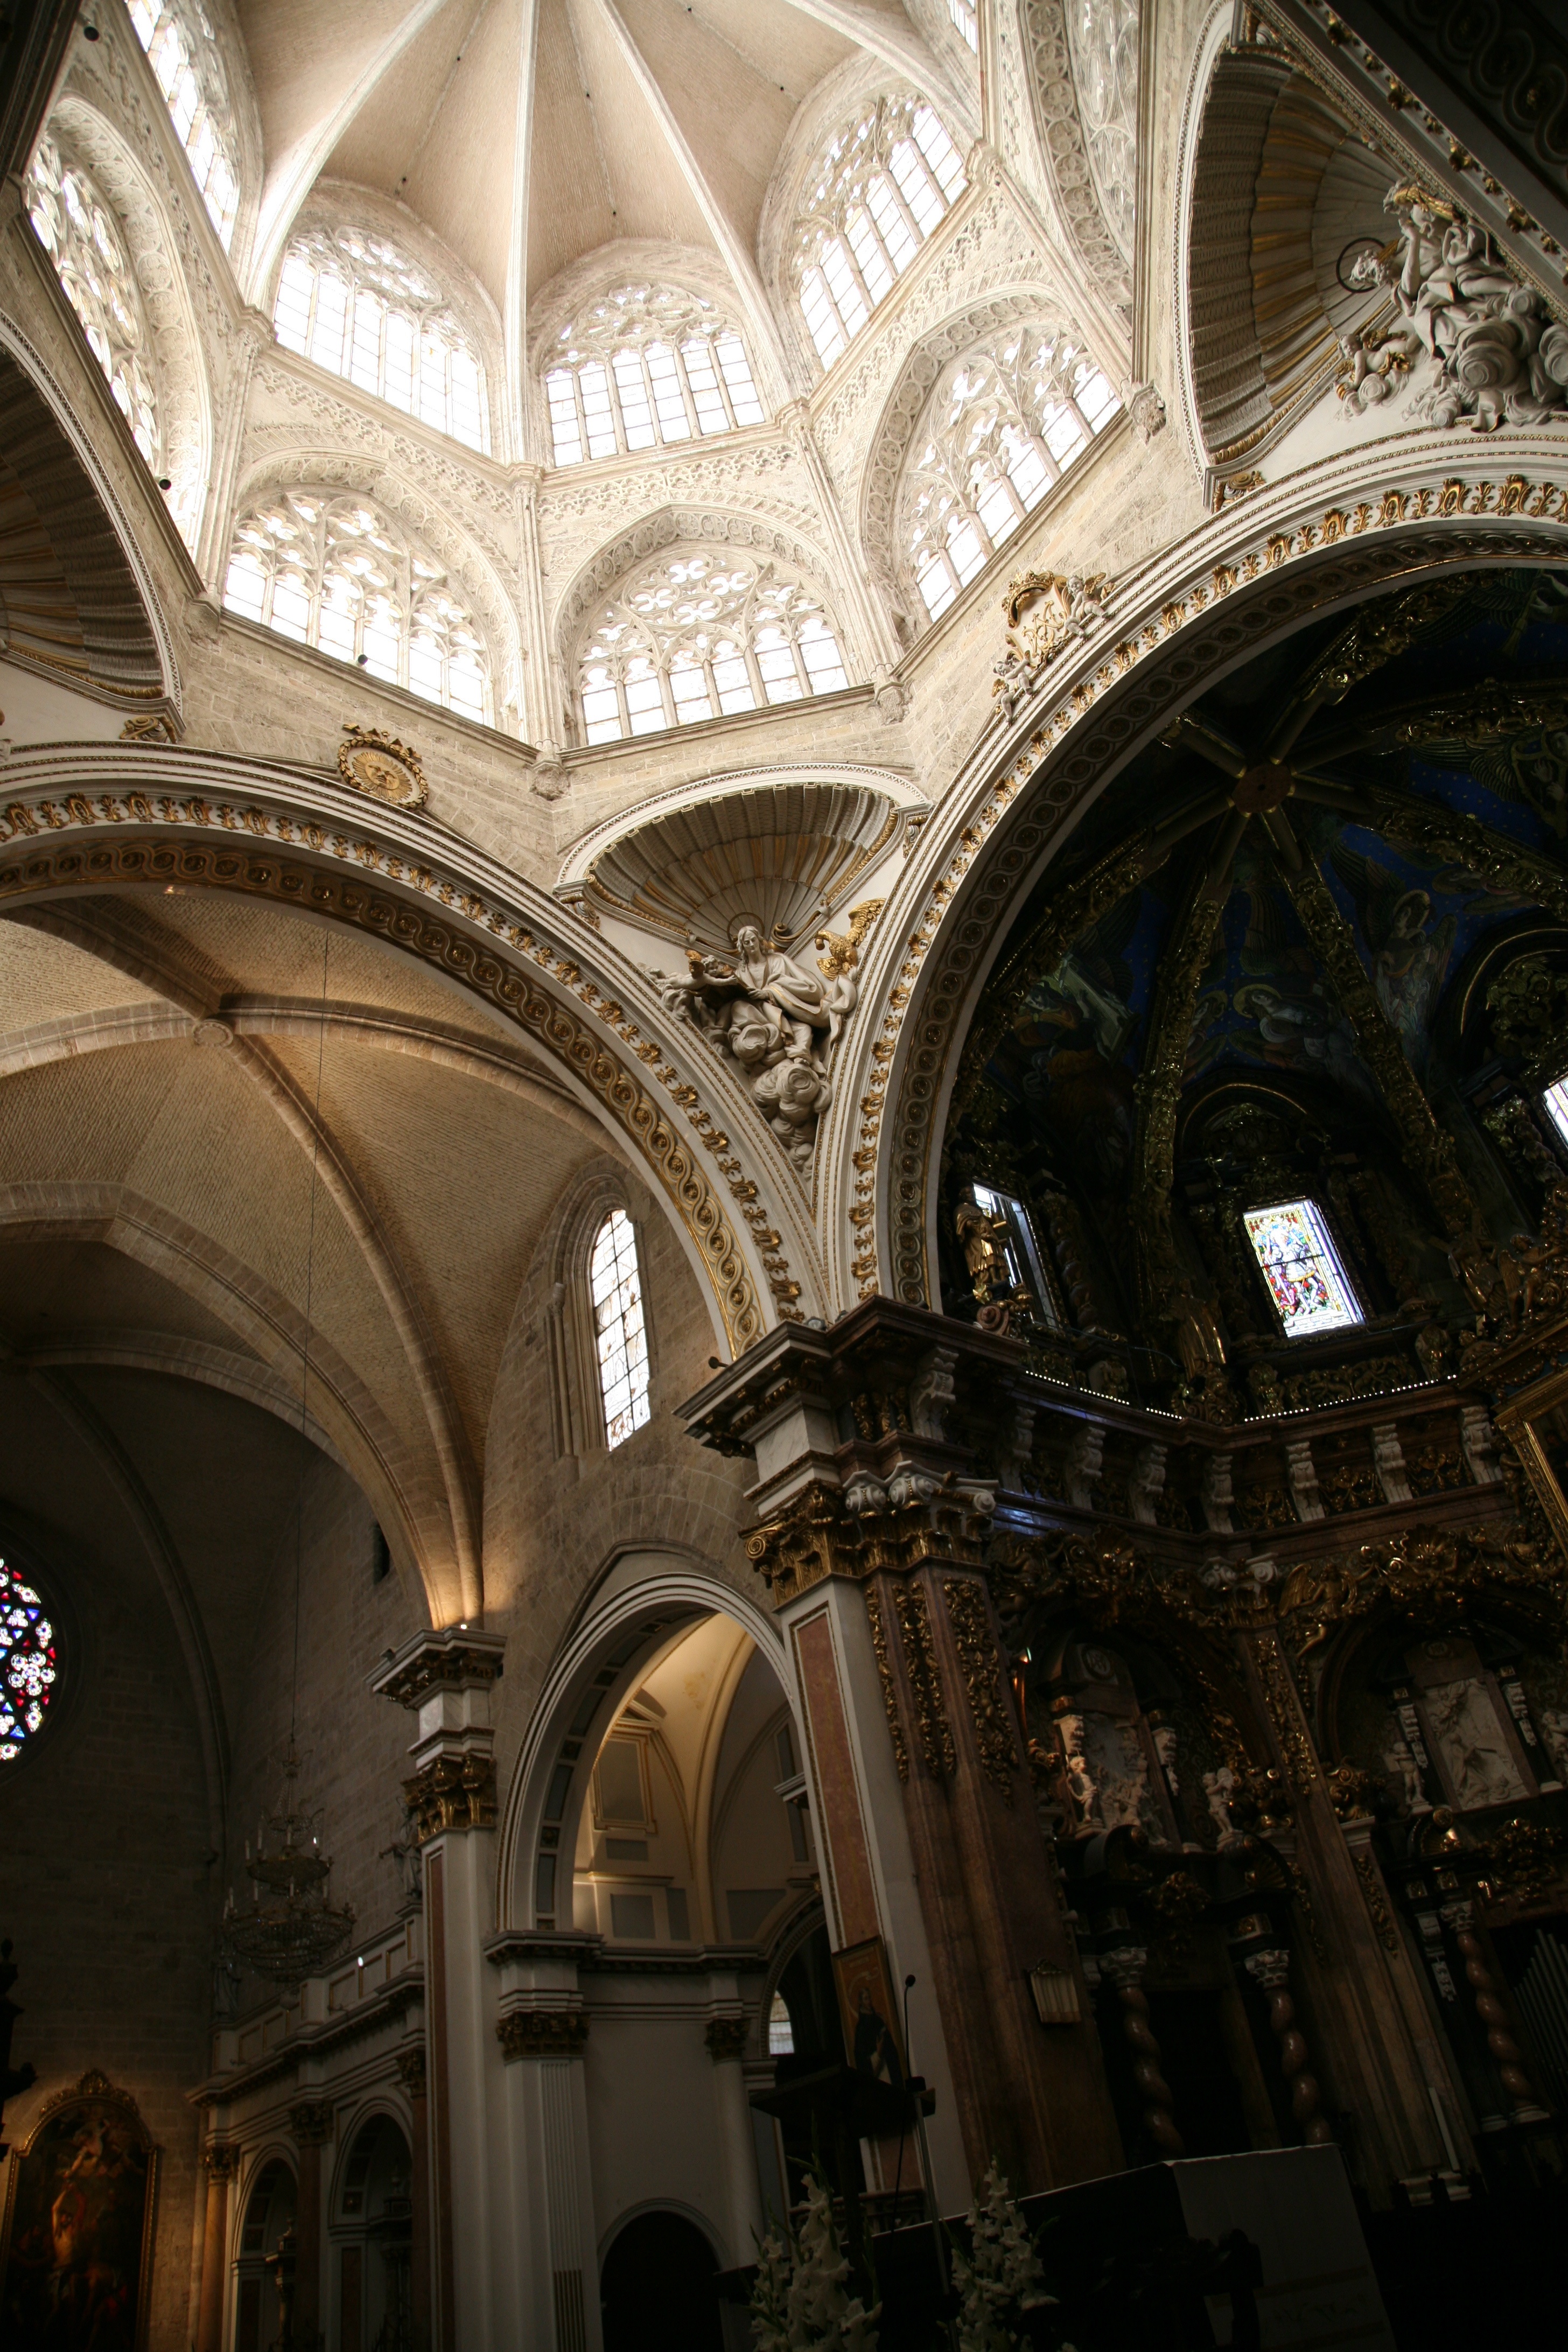
architecture, building, arch, landmark, church, cathedral, place of worship, spain, espagne, symmetry, catedral, cathedrale, valencia, barroco, espanha, arcade, basilica, dome, dom, baroque, espana, spanien, santamaria, spagna, basilique, spanje, espanya, valence, barock, basilika, gothic architecture, ancient history